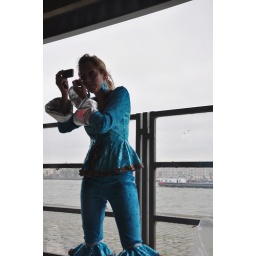
girl in blue